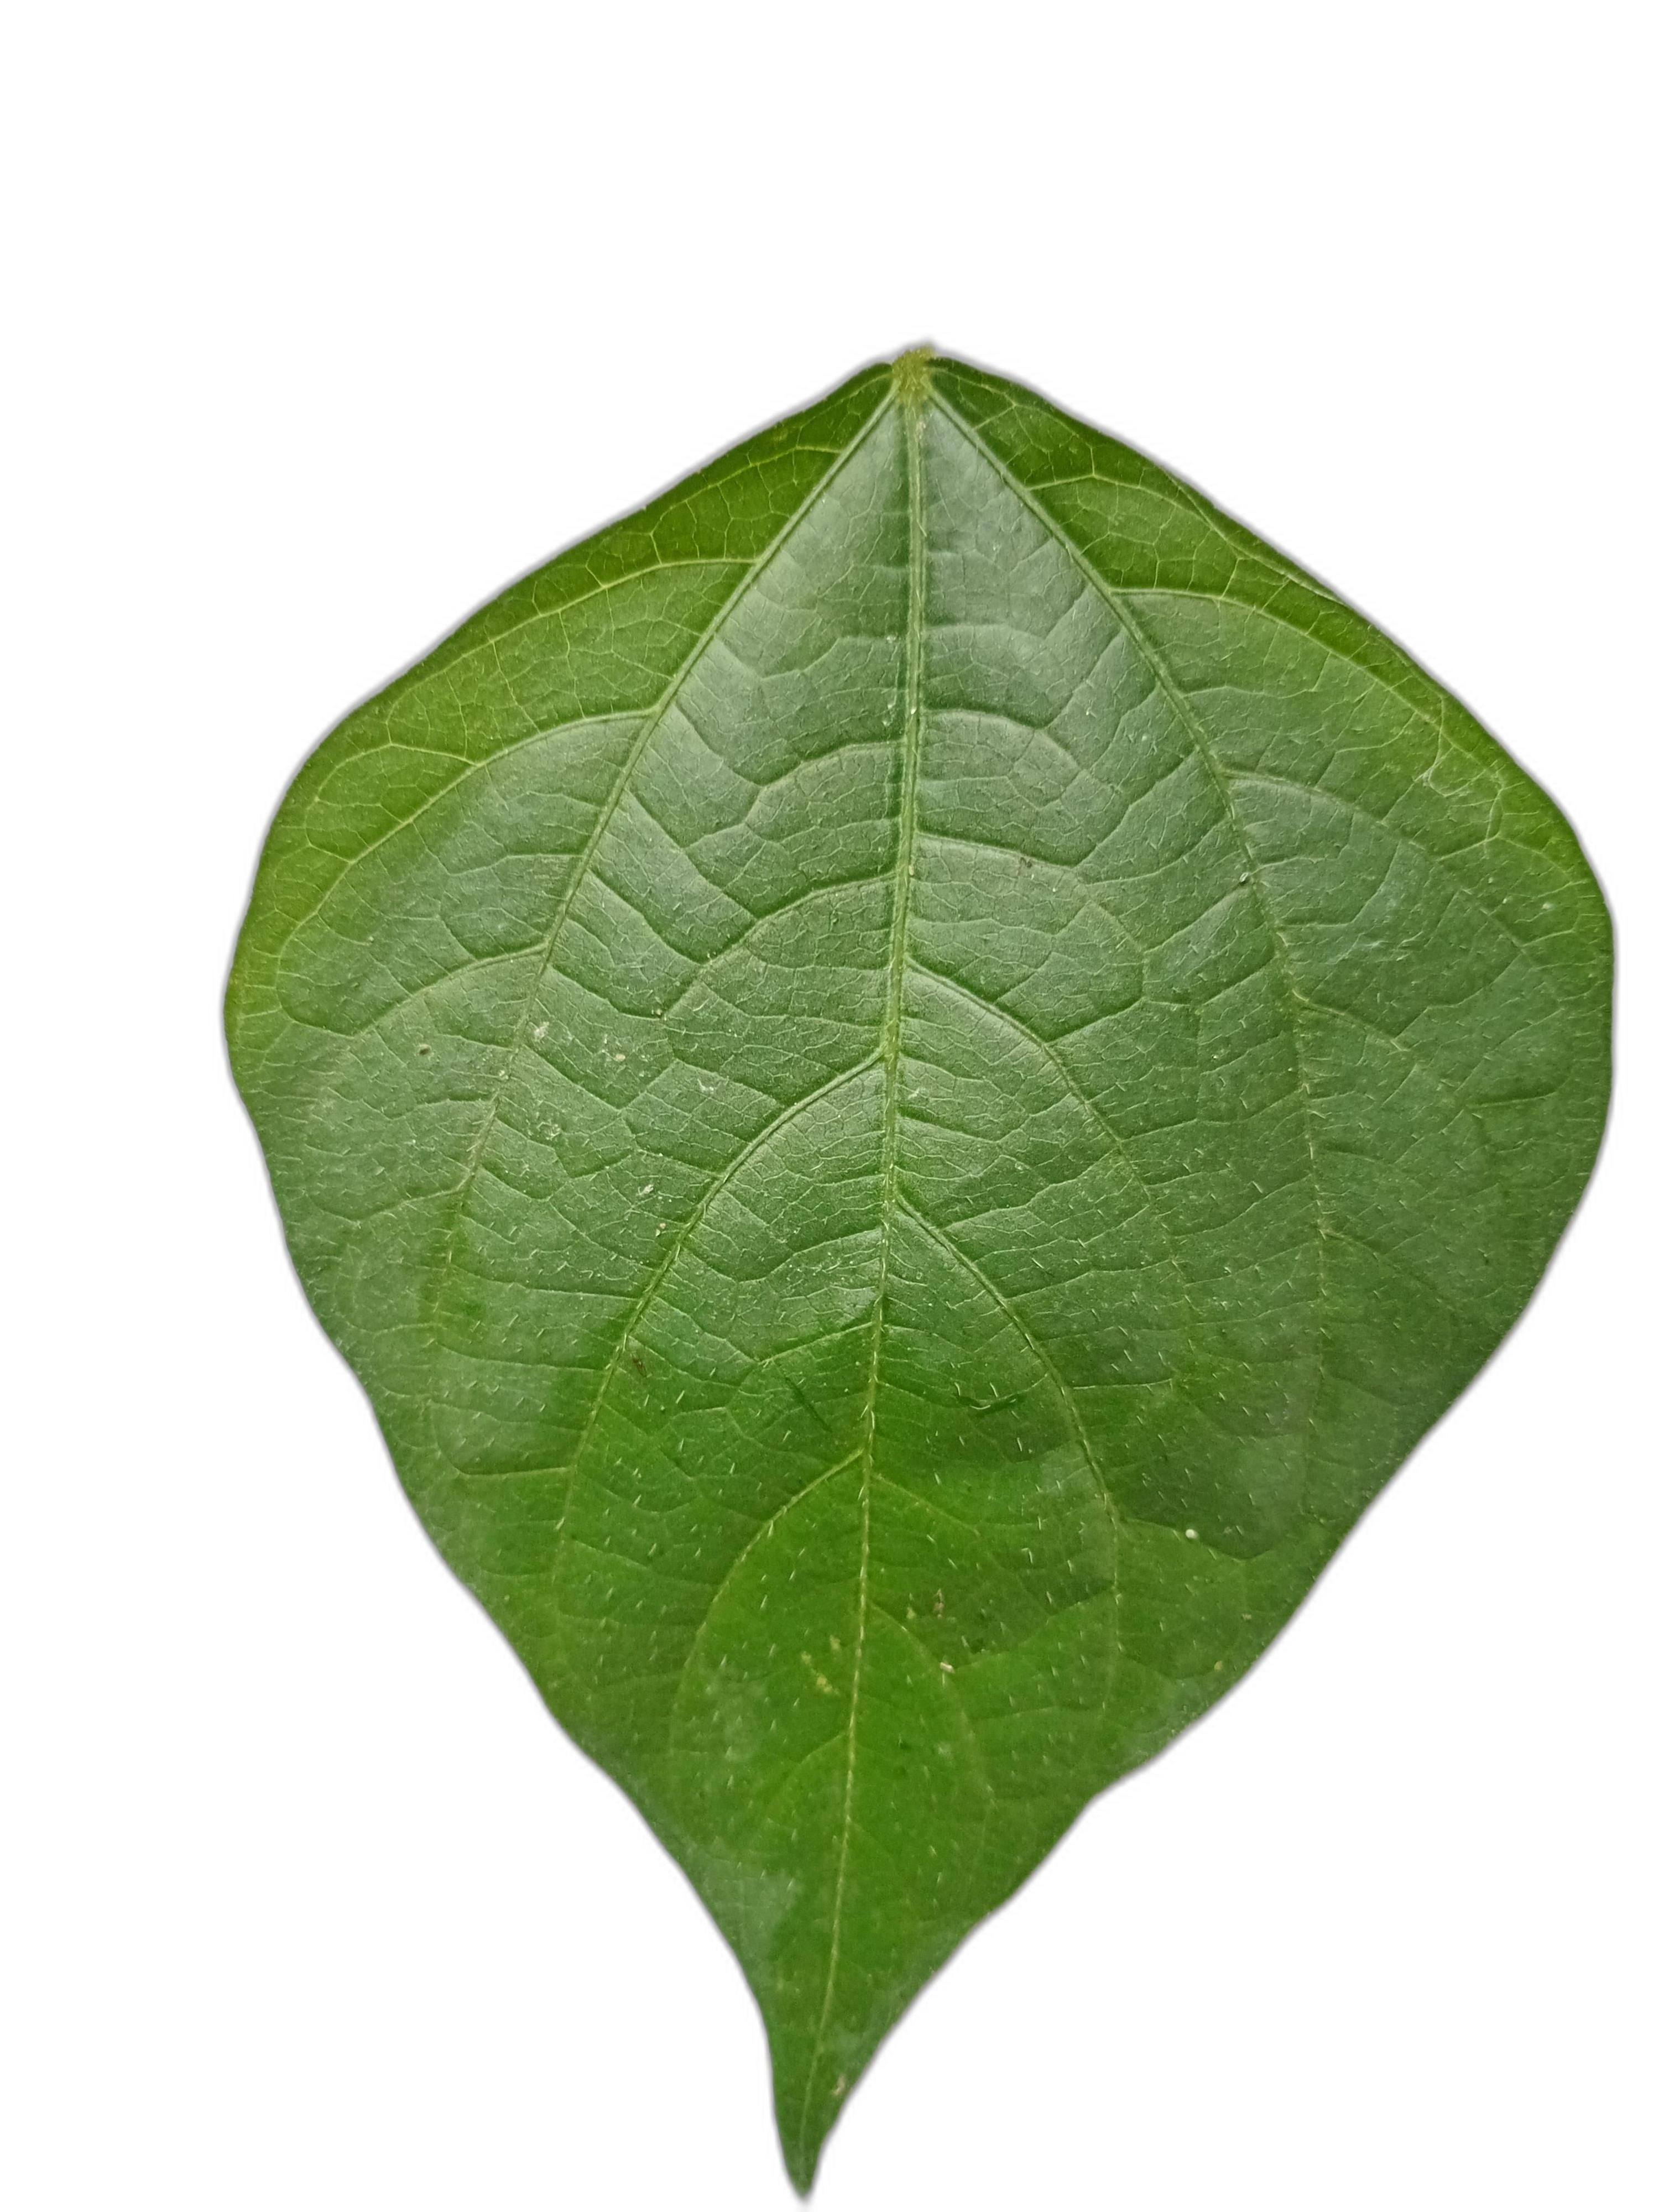
Label: Healthy